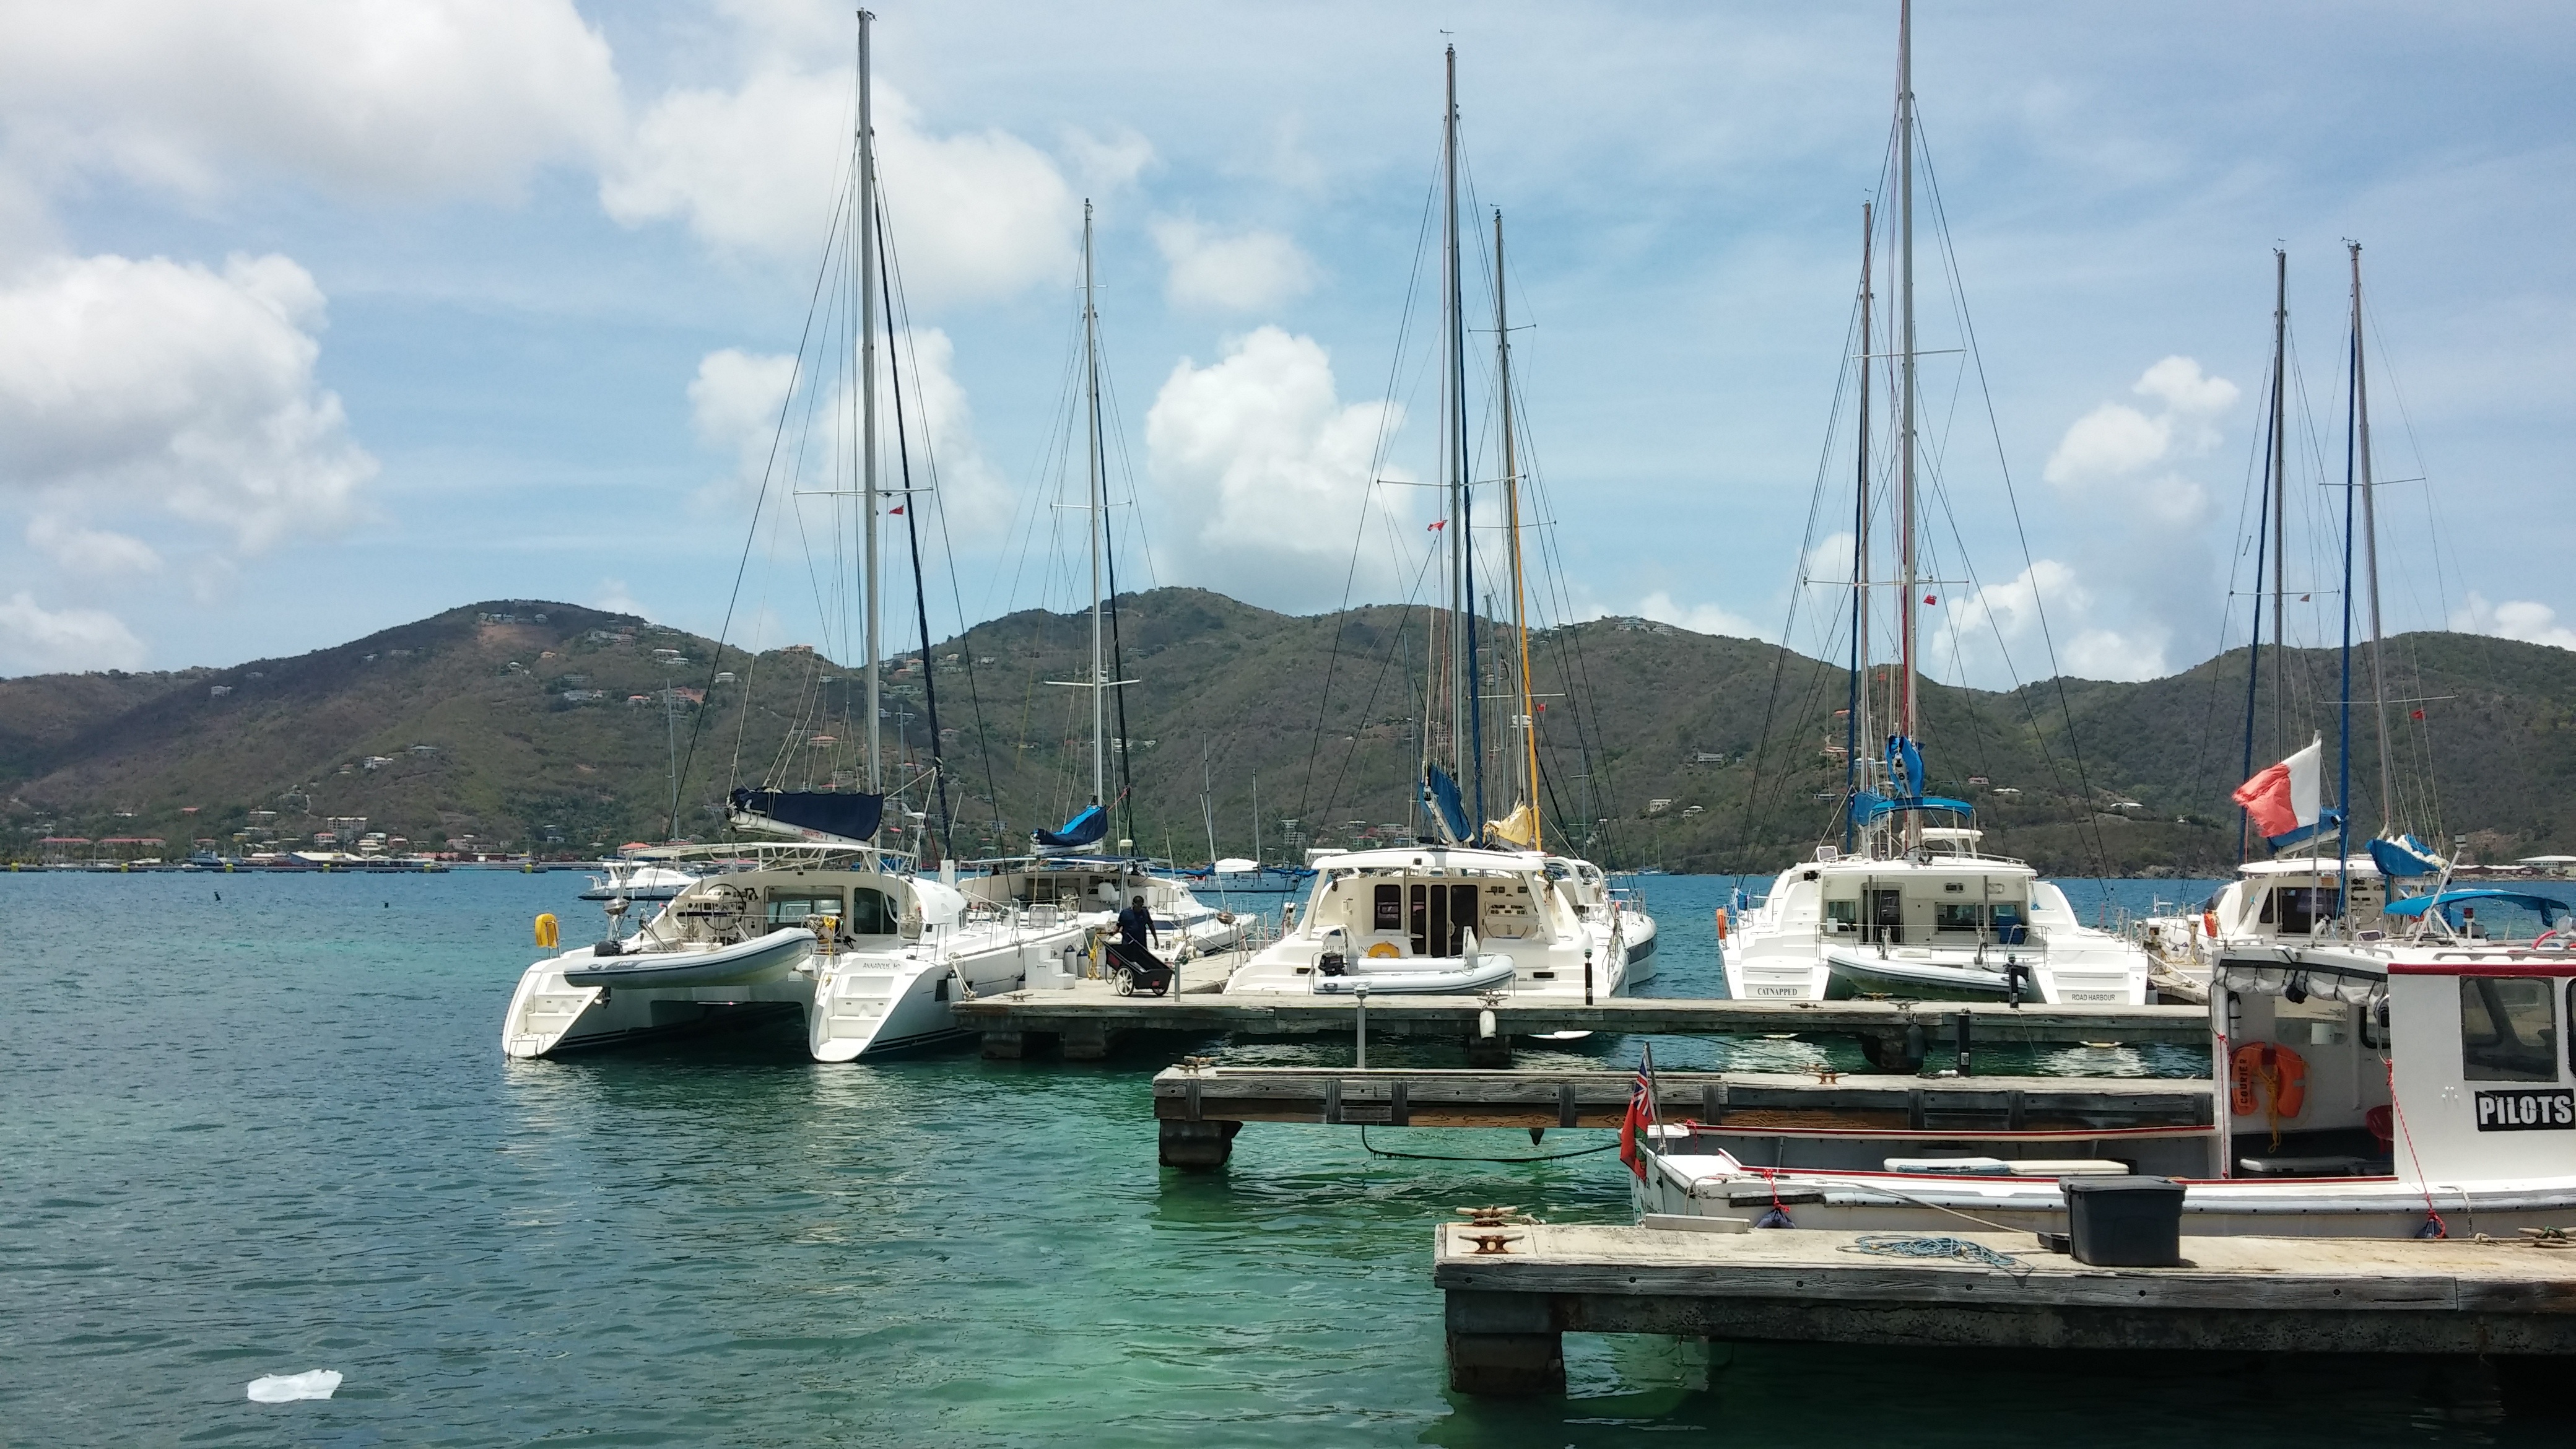
sea, coast, water, dock, sport, boat, adventure, vehicle, mast, sailing, yacht, bay, harbor, marina, port, sailboat, outdoors, nautical, boating, sail, marine, watercraft, sailing ship, passenger ship